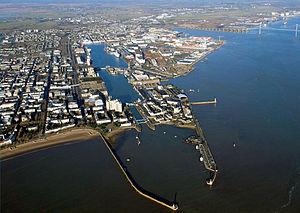
Vue d'ensemble du port de saint-nazaire
Saint-Nazaire est une commune de l'Ouest de la France, chef-lieu d'arrondissement du département de la Loire-Atlantique dans la région Pays de la Loire.
La question du rattachement de la Loire-Atlantique à la région Bretagne est un débat qui fait suite au rattachement de ce département à la région des Pays de la Loire lors de la création des régions administratives françaises en 1956, alors que le territoire de la Loire-Atlantique faisait partie avec les quatre départements de la région Bretagne depuis l'an 850 du royaume puis du duché de Bretagne, devenu province de Bretagne jusqu'en 1790.
Le port de Saint-Nazaire est un port maritime situé à Saint-Nazaire dans l'ouest de la France. Positionné dans la partie aval de l'estuaire de la Loire, il constitue avec les installations portuaires situées dans celui-ci le Grand port maritime de Nantes-Saint-Nazaire.